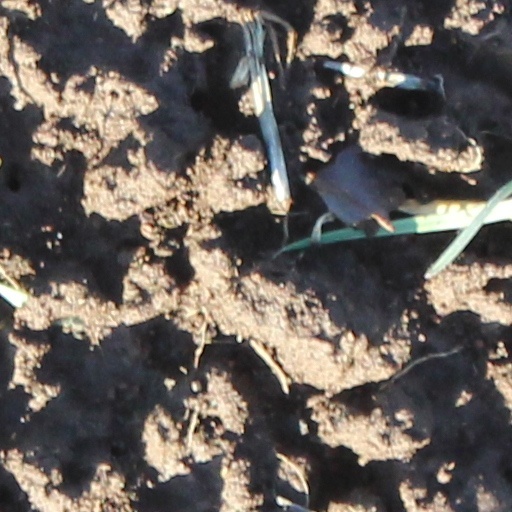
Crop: wheat